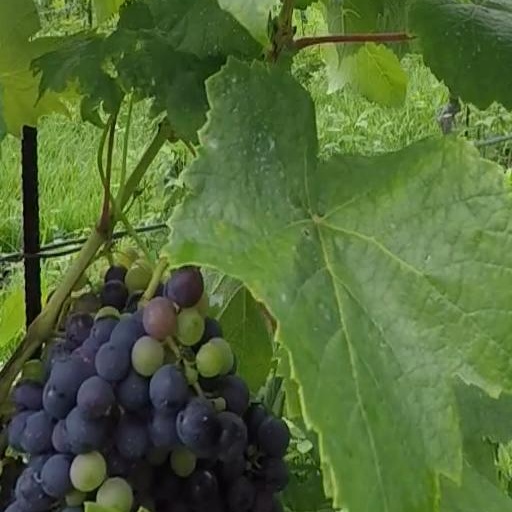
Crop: grape